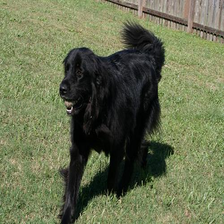
Species: dog
Breed: newfoundland